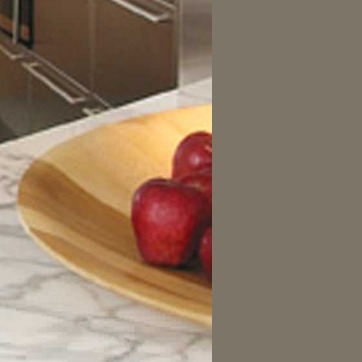
Material: food